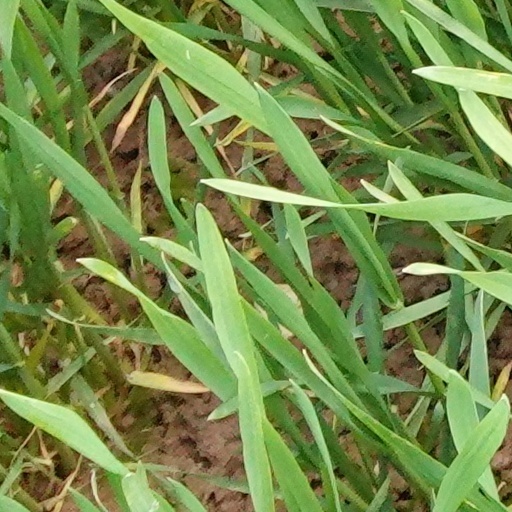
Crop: wheat